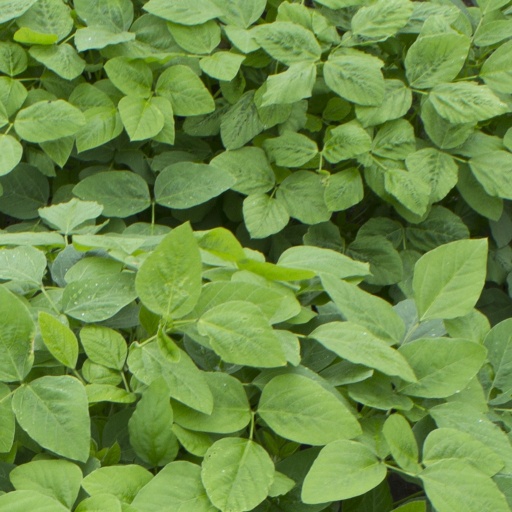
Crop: soybean